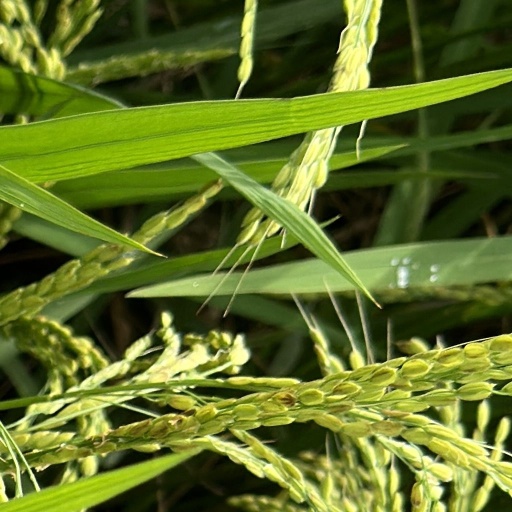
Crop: rice